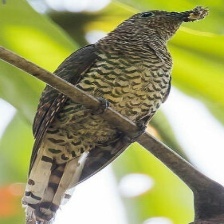
Species: AFRICAN EMERALD CUCKOO
Scientific name: CHRYSOCOCCYX CUPREUS